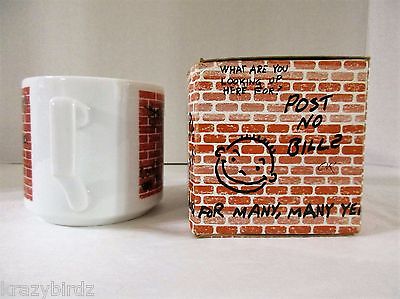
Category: mug